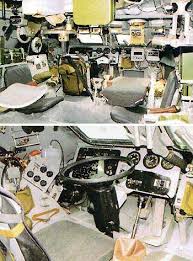
Label: BTR-80